Prayagraj

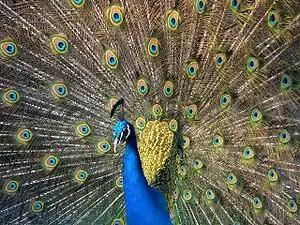
A typical Indian peacock, found in Prayagraj on a large scale

Various scholarships considers Prayaga as the initial Gupta capital and supports this arguments with The Puranic references, and multiple early Gupta era inscriptions alongside the discovery of numerous coin hoards scattered around the region, further suggesting that the Guptas strengthened their sovereignty over the area prior to further expansion.